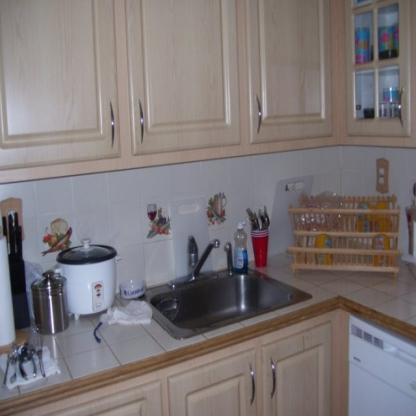
Scene: Indoor